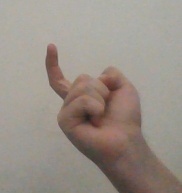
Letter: ra